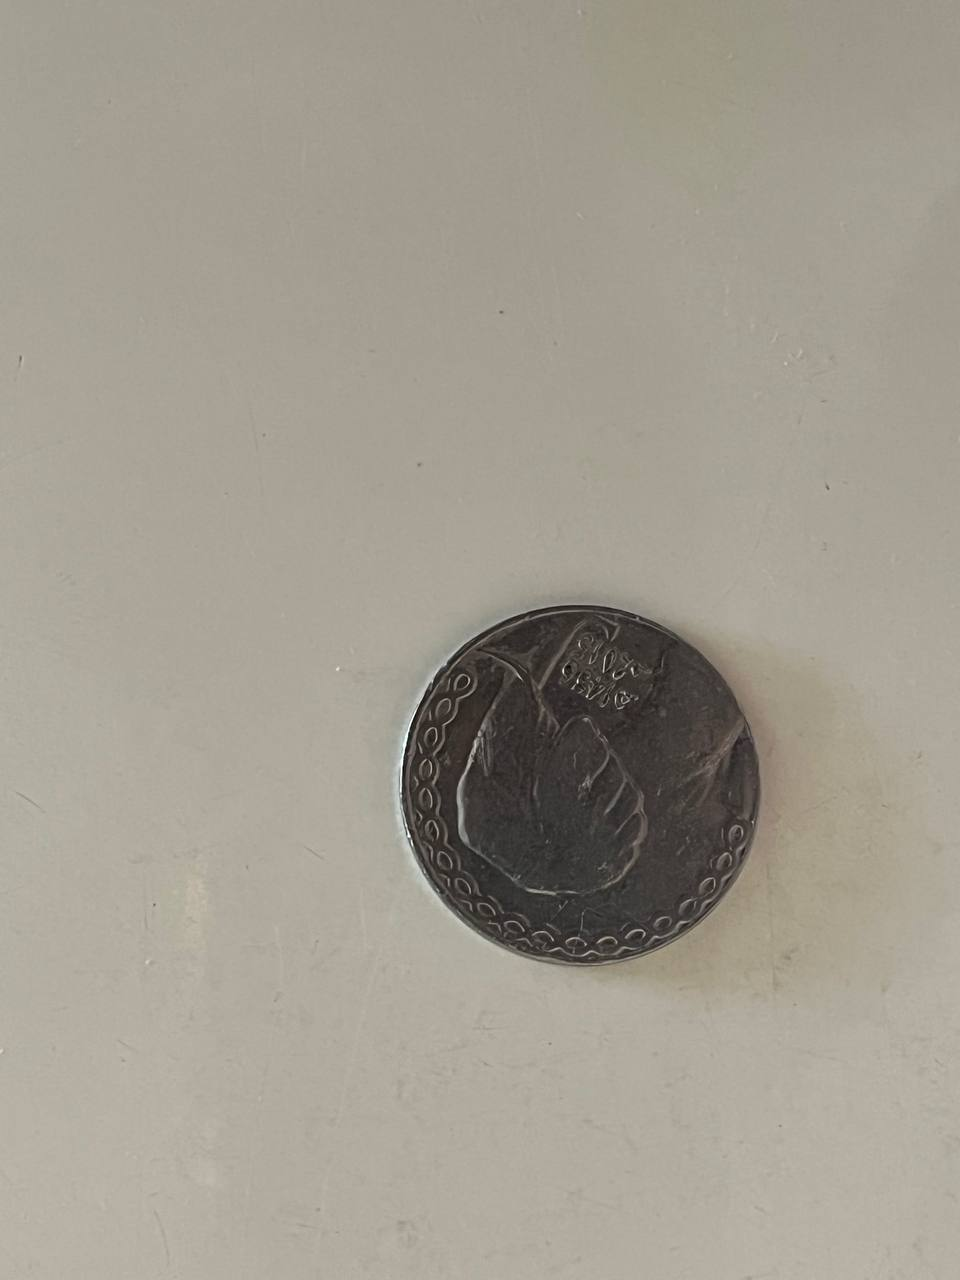
Denomination: 5DZDP